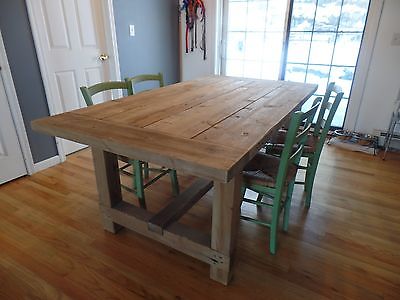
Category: table